Utah Utes men's basketball

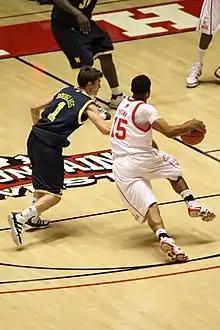
Brown (#15) driving to the basket playing against Michigan at home in December 2009

On March 26, 2007, it was announced that Jim Boylen would succeed Ray Giacoletti. Boylen, an assistant under Tom Izzo, came to Utah after spending over 20 years as an assistant at the collegiate and pro level. His 13 years in the NBA as an assistant with the Houston Rockets, Golden State Warriors and Milwaukee Bucks appeared to have been an asset for a Utah program known for getting successful players into the NBA.